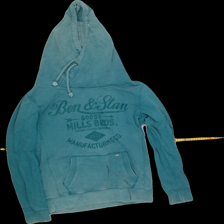
View: front
Type: Sweater
Category: Ladies
Brand: Not Applicable
Colors: Blue
Material: 100%cotton
Pattern: Logo print
Size: M
Trend: No trend
Stains: Yes
Damage: 2
Price range: <50
Recommended usage: Export